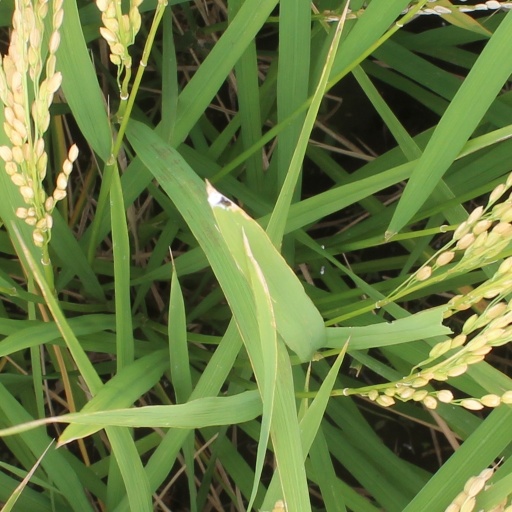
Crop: rice